Chickenfoot

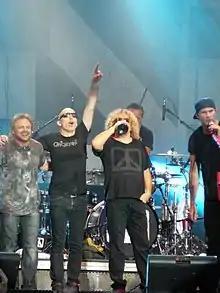
Live at the Bospop festival, 2009. Left to right: Michael Anthony, Joe Satriani, Sammy Hagar, Chad Smith.

Chickenfoot is an American hard rock supergroup formed in 2008. The group consists of vocalist Sammy Hagar, bassist Michael Anthony, guitarist Joe Satriani, and drummer Chad Smith. Due to Smith's consistent recording and touring commitments with the Red Hot Chili Peppers, Kenny Aronoff joined the group in 2011 as a touring replacement drummer. While the band has not formally announced a breakup, in June 2016 Smith said that he had doubts about its survival due to their busy schedules.